Duke Nukem: Land of the Babes

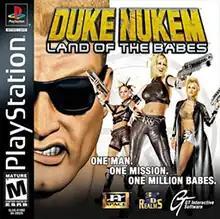
North American cover art

Duke Nukem: Land of the Babes is a 2000 third-person shooter video game developed by n-Space and published by Infogrames for the PlayStation. A spin-off of 3D Realms' "Duke Nukem" series, it received mostly negative reviews.